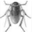
Label: cockroach